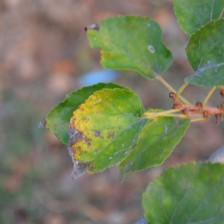
Variety: Kamphaengsaeng42